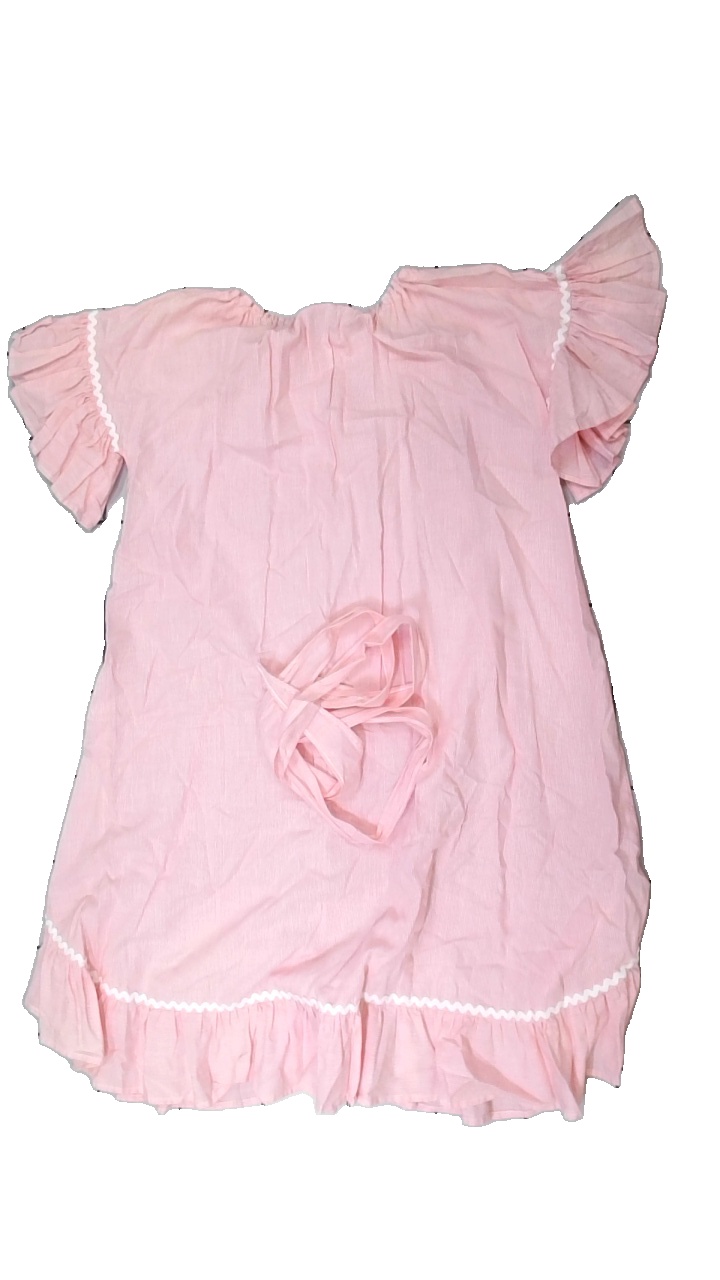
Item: Dress (Ladies)
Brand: Missing
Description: randig klänning med snöre i midjan
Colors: White, Pink
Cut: Regular
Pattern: Striped
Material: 100% cotton
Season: Summer
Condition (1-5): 5
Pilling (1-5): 5
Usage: Reuse
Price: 50-100